Clostridium tetani

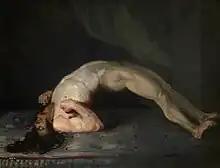
A man suffering muscle spasms from tetanus, painted by Charles Bell in 1809

While "C. tetani" is frequently benign in the soil or in the intestinal tracts of animals, it can sometimes cause the severe disease tetanus. Disease generally begins with spores entering the body through a wound. In deep wounds, such as those from a puncture or contaminated needle injection the combination of tissue death and limited exposure to surface air can result in a very low-oxygen environment, allowing "C. tetani" spores to germinate and grow. As "C. tetani" grows at the wound site, it releases the toxins tetanolysin and tetanospasmin as cells lyse. The function of tetanolysin is unclear, although it may help "C. tetani" to establish infection within a wound. Tetanospasmin ("tetanus toxin") is a potent toxin with an estimated lethal dose less than 2.5 nanograms per kilogram of body weight, and is responsible for the symptoms of tetanus. Tetanospasmin spreads via the lymphatic system and bloodstream throughout the body, where it is taken up into various parts of the nervous system. In the nervous system, tetanospasmin acts by blocking the release of the inhibitory neurotransmitters glycine and gamma-aminobutyric acid at motor nerve endings. This blockade leads to the widespread activation of motor neurons and spasming of muscles throughout the body. These muscle spasms generally begin at the top of the body and move down, beginning about 8 days after infection with lockjaw, followed by spasms of the abdominal muscles and the limbs. Muscle spasms continue for several weeks.